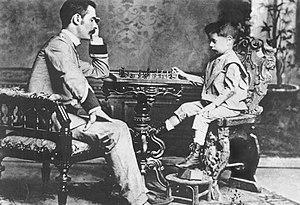
José Raúl Capablanca y Graupera, né le 19 novembre 1888 à La Havane et mort le 8 mars 1942 à Harlem, est un joueur d'échecs cubain.